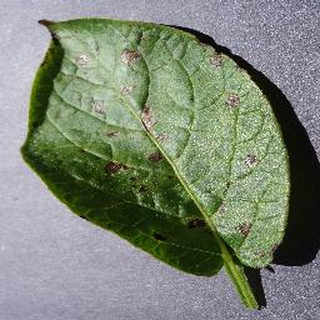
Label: potato_early_blight